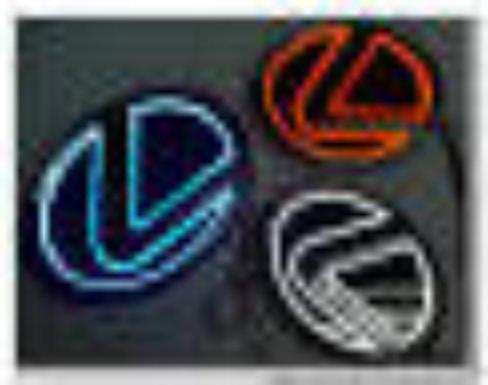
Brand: lexus-1
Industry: Transportation